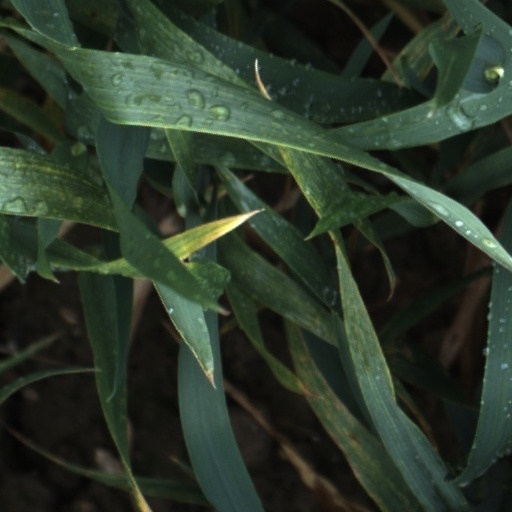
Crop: wheat